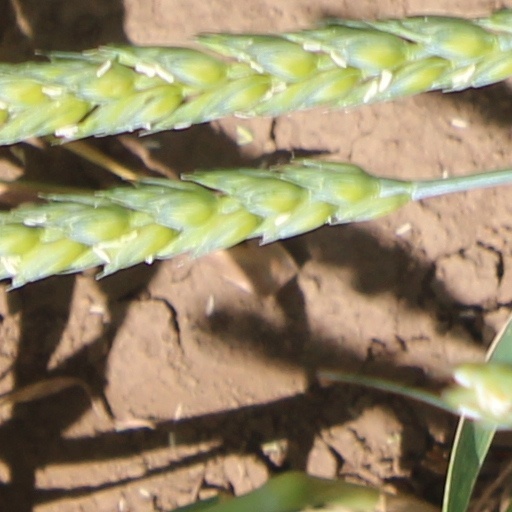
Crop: wheat